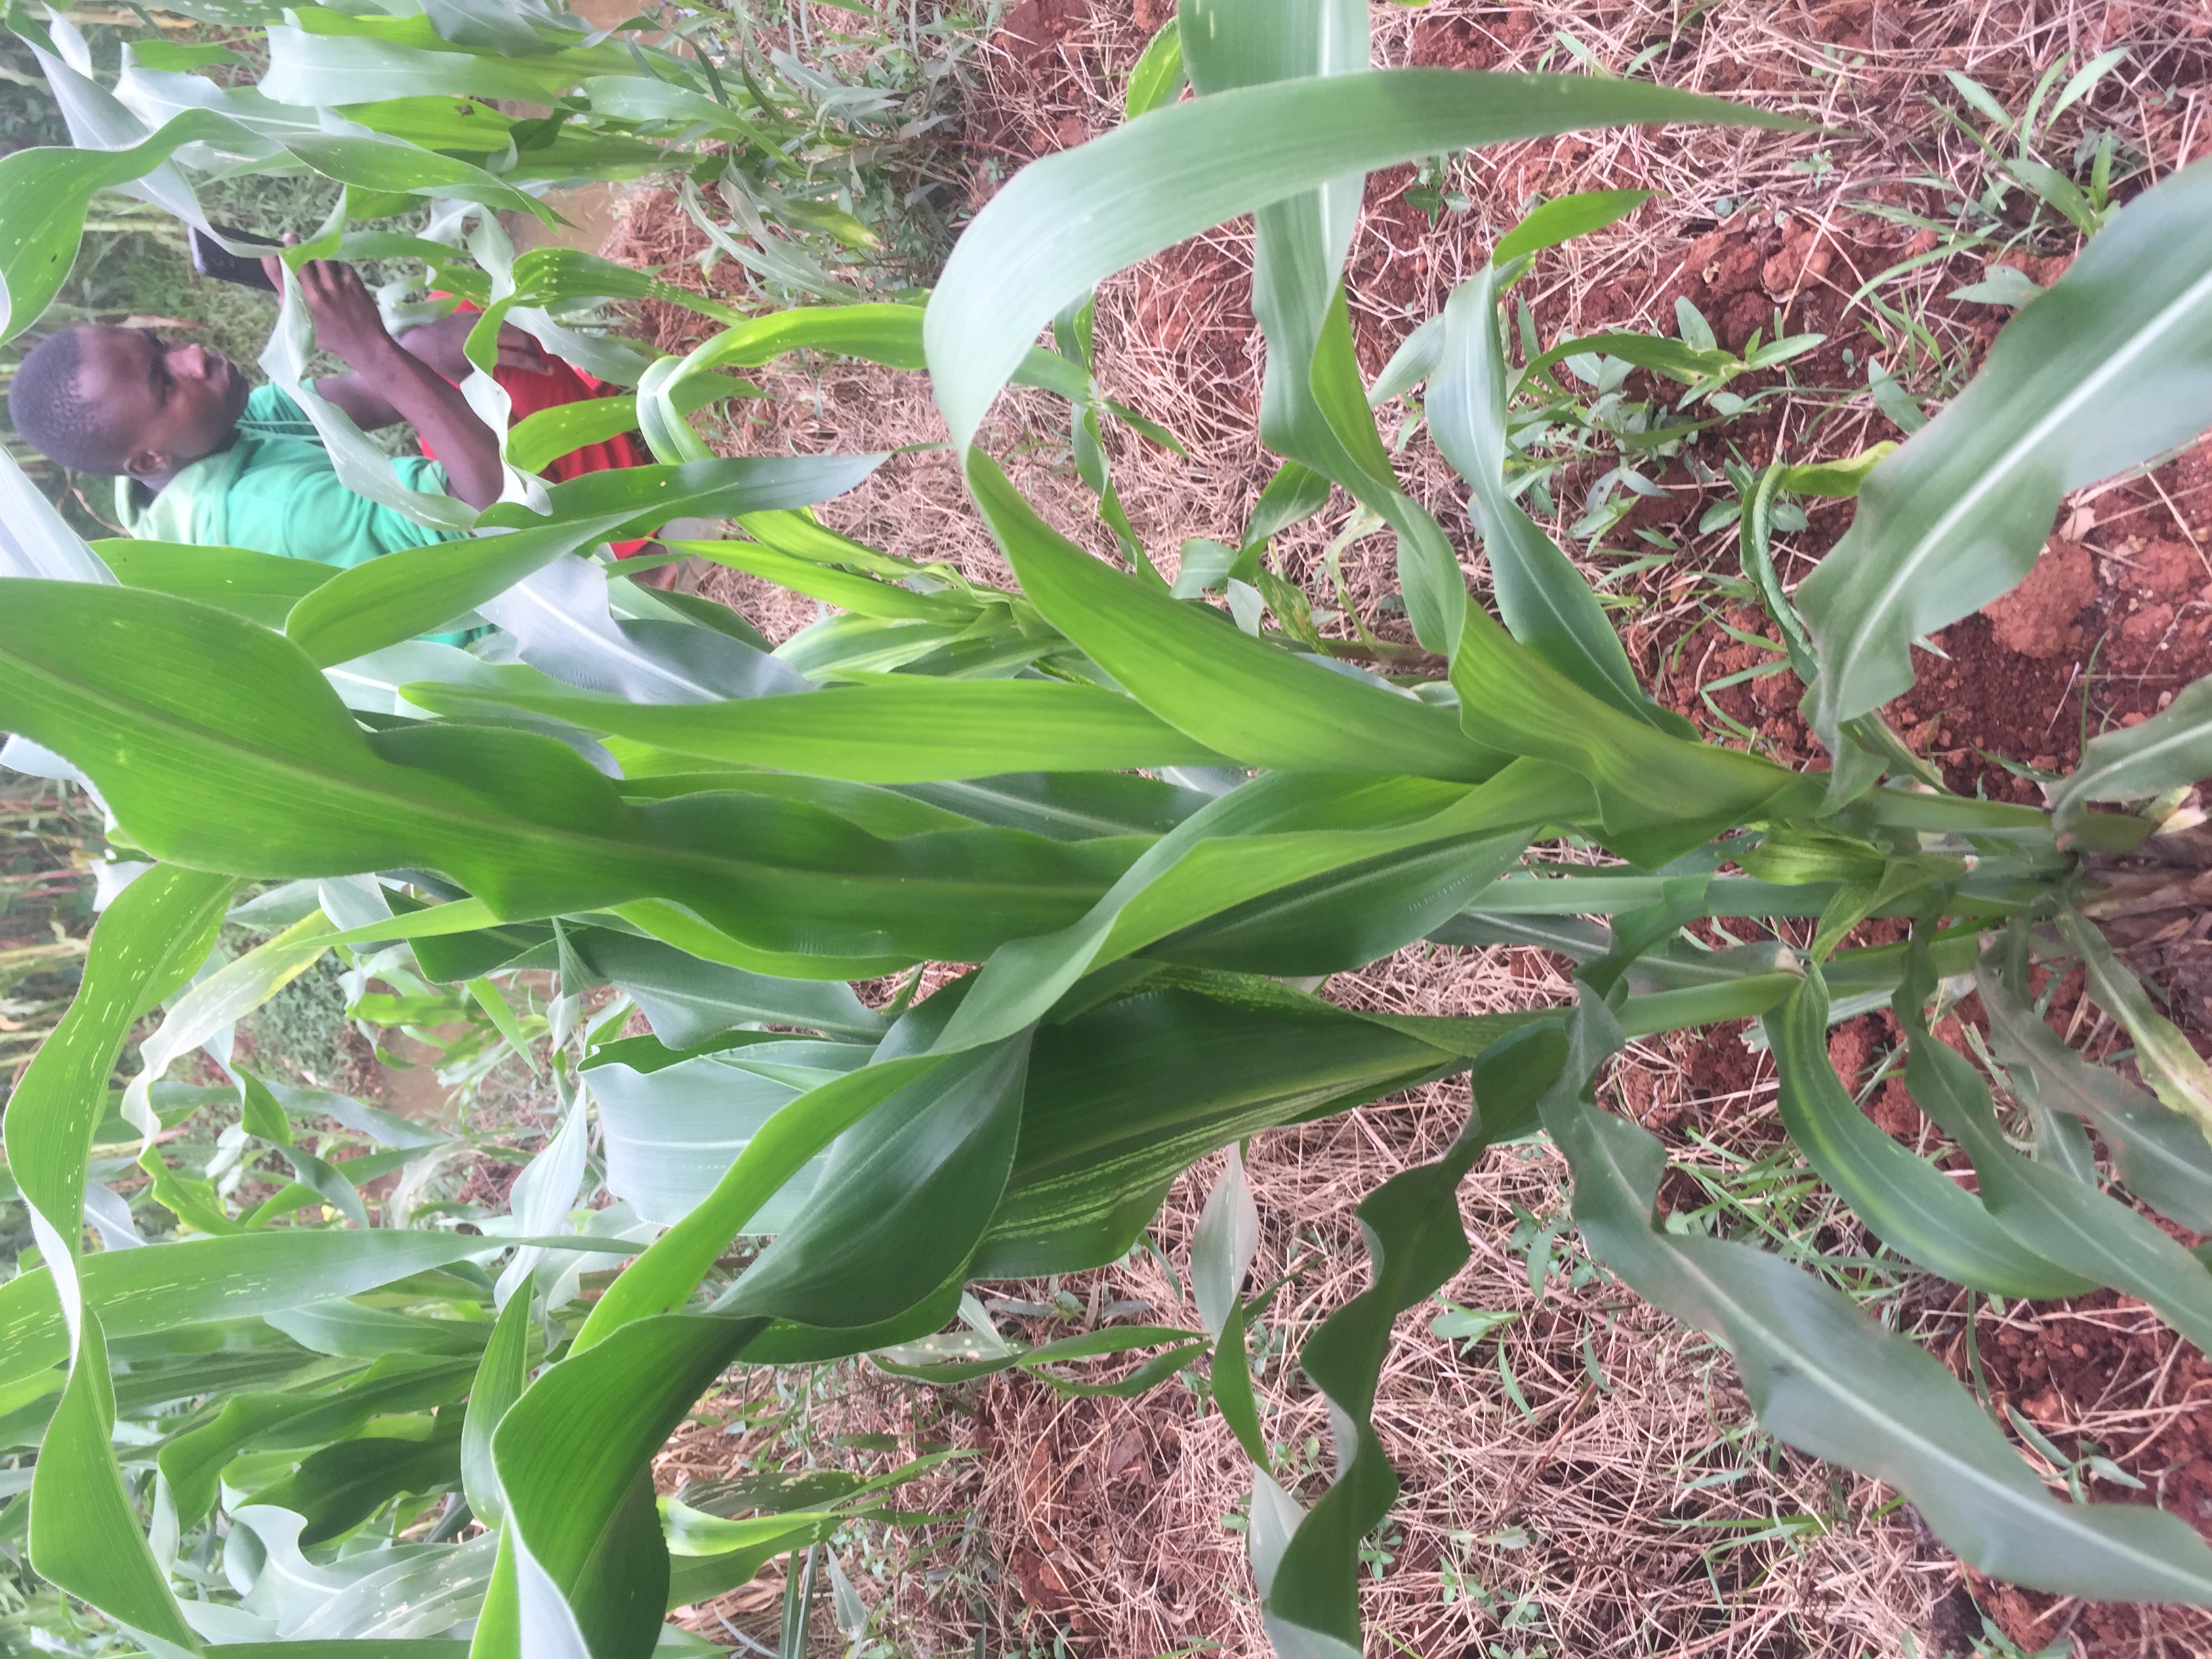
Label: healthy